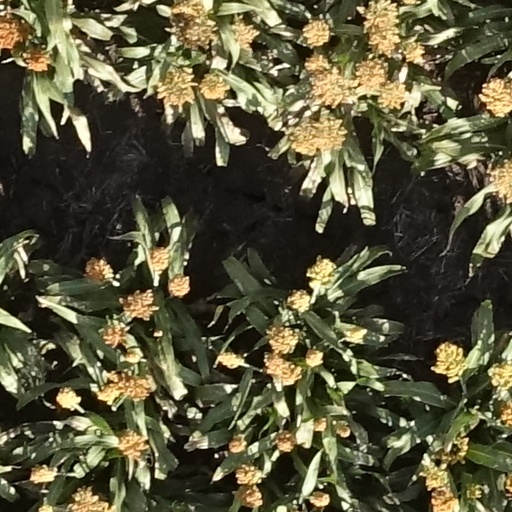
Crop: sorghum